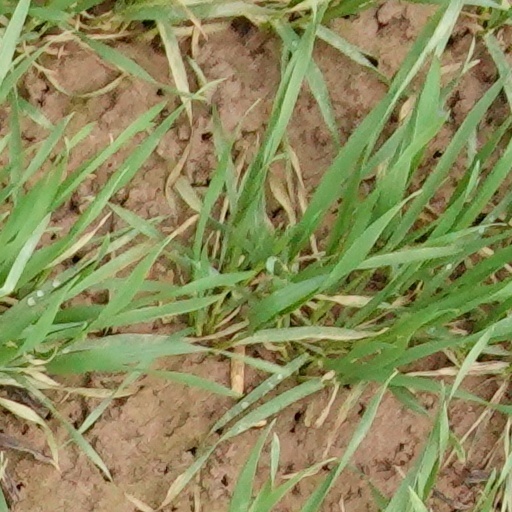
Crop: wheat